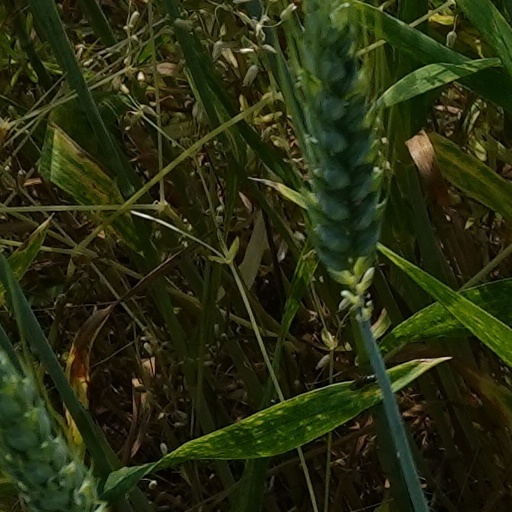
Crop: wheat